Belgaum Fort

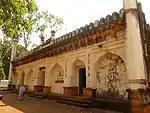
Safa_masjid in the fort

The fort has two mosques or masjids: Safa Masjid and Jamia Masjid. The former mosque is the most frequented by the Muslim population of Belgaum. Safa Masjid was completed in 1519 by Asad Khan Lari (testified by the Persian inscription). The mosque's pillars have exquisite inscriptions in a fusion of Nagari and Persian styles. It is said that two of the pillars are from Hindu temples and have Kannada inscriptions in Nāgarī scripts. One pillar dated to 1199 is credited to Ratta King Kartaveerya IV and the other pillar dated to 1261 is credited to Sevuna (Yadava) Krishna. The Jamia Masjid, dated 1585–86, was built by Sher Khan.